Families of Asparagales

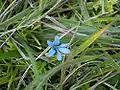
Tecophilaeaceae: "Tecophilaea violiflora".

The nine genera are found in Chile, the United States and Africa. They are herbs with corms and leaves which are sometimes stalked (petiolate) with wide blades. The flowers have tepals that open outwards. The stamens are strongly dimorphic. The anthers open by pores. The genus "Cyanastrum" is sometimes placed in its own family Cyanastraceae.